Visa requirements for Maltese citizens

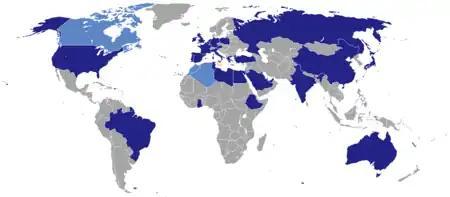
Countries with Maltese diplomatic missions

When in a non-EU country where there is no Maltese embassy, Maltese citizens as EU citizens have the right to get consular protection from the embassy of any other EU country present in that country